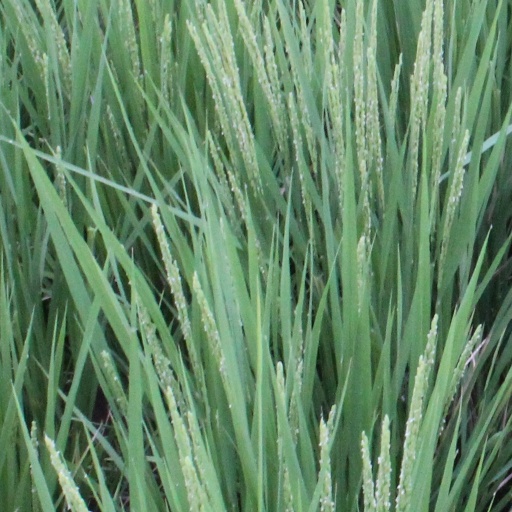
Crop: rice